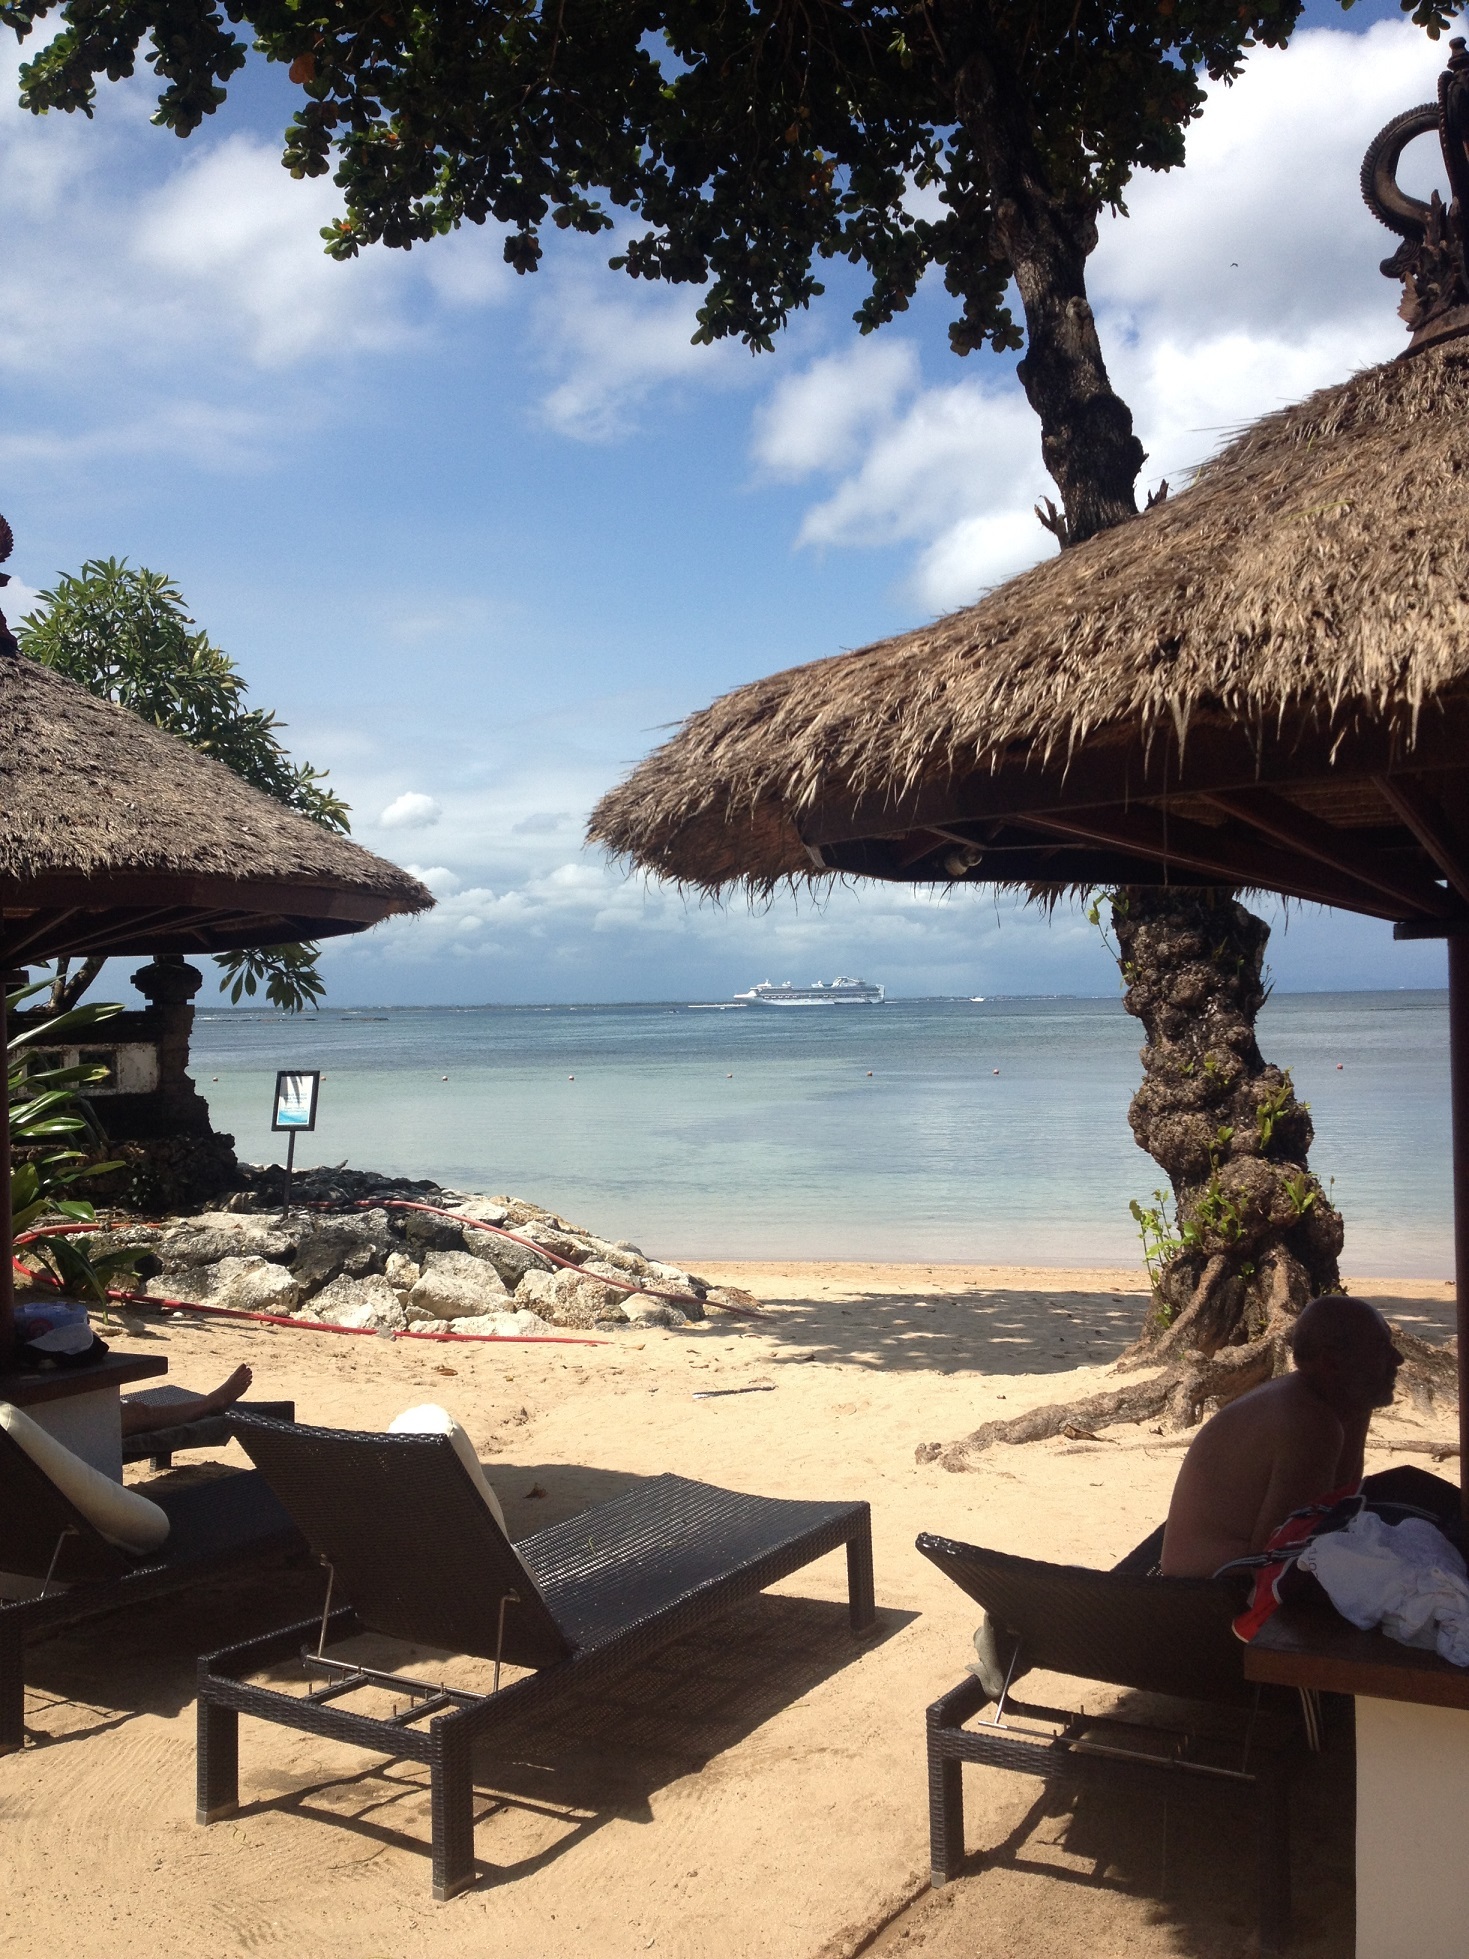
beach, sea, coast, tree, nature, sand, ocean, sky, sun, summer, vacation, travel, paradise, palm, tropical, holiday, bay, island, asia, blue, tourism, body of water, sunny, resort, exotic, indian, bali